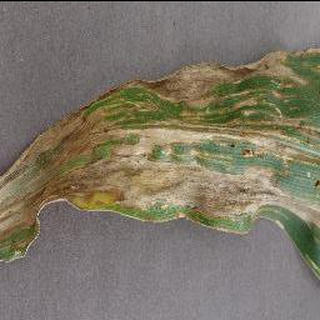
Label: corn_cercospora_leaf_spot